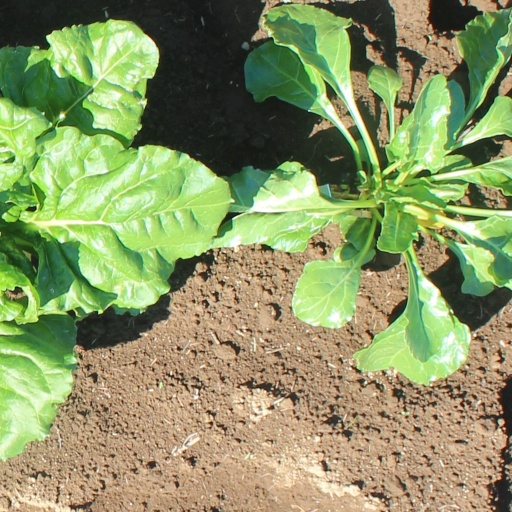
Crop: sugar beet